Thracians

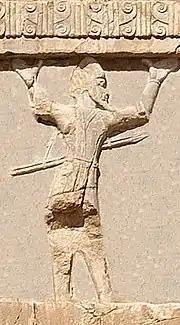

Nevertheless, academic studies have concluded that people often had different physical features from those described by primary sources. Ancient authors described as red-haired several groups of people. They claimed that all Slavs had red hair, and likewise described the Scythians as red haired. According to Beth Cohen, Thracians had "the same dark hair and the same facial features as the Ancient Greeks." However, Aris N. Poulianos states that Thracians, like modern Bulgarians, belonged mainly to the Aegean anthropological type.